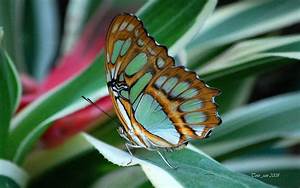
Label: farfalla